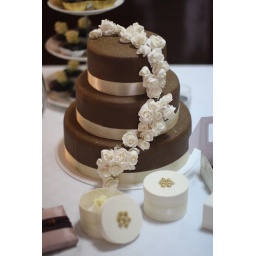
Cream coloured roses drape this wedding cake covered in dark brown fondant.